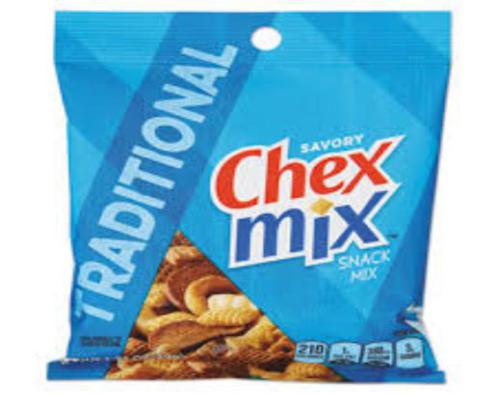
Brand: chex mix
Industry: Food